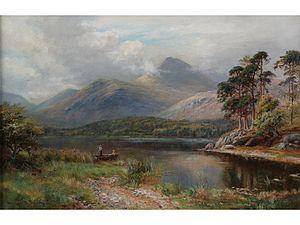
William Lakin Turner est un peintre paysagiste anglais.